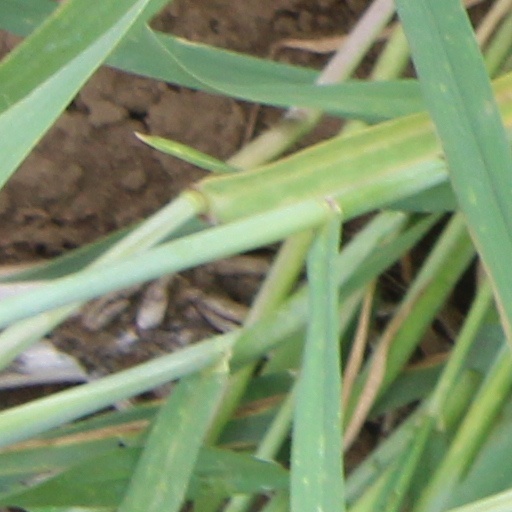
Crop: wheat